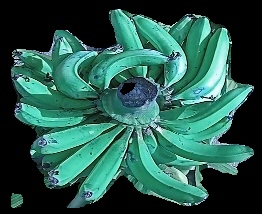
Variety: pachbale
Grade: grade3